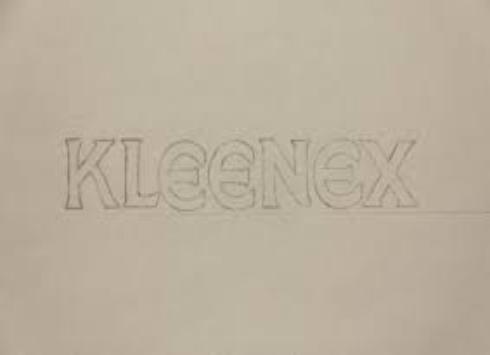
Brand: kleenex
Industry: Necessities